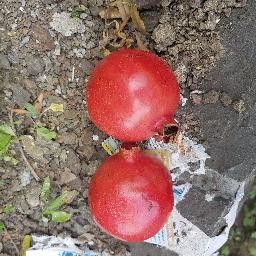
Fruit: Pomegranate
Quality: Good